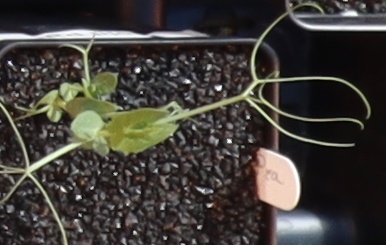
Label: Field Pea